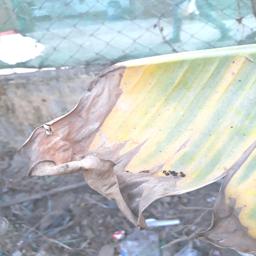
Label: POTASSIUM DEFICIENCY